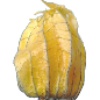
Label: Physalis with Husk 1